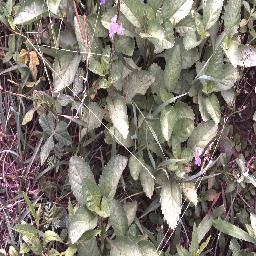
Label: snake_weed